Marwan Kabha

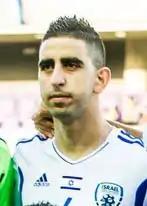
Kabha with Israel Under-21 in 2013

Marwan Kabha (born 23 February 1991) is an Israeli professional footballer who plays a defensive midfielder for Liga Leumit club Maccabi Jaffa and the Israel national team.